Hallett Peninsula

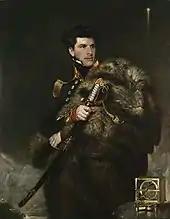
James Clark Ross

Discovered in January 1841 by Sir James Clark Ross and named by him for the Rev. William Vernon Harcourt, one of the founders of the British Association.